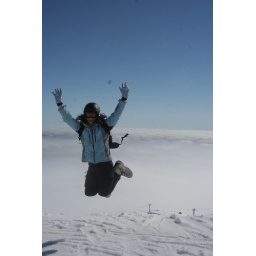
flying over the clouds